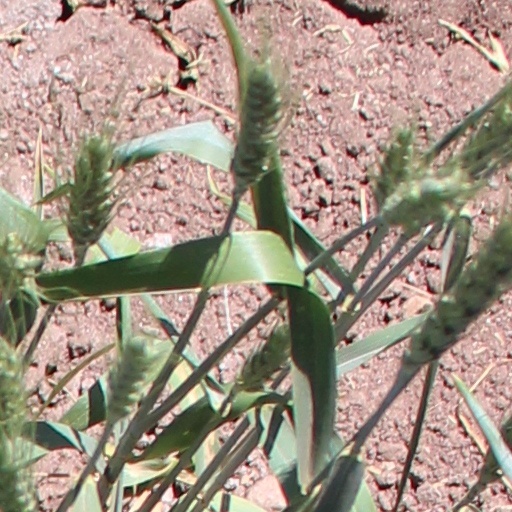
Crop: wheat